Yoshikazu Taru

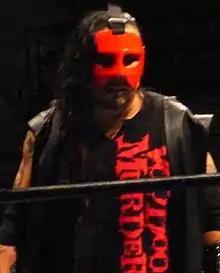
Taru in November 2010

The rivalry with RO&D ended in September 2006, when Taru and Michinoku agreed to a trios match where the loser should disband his stable. However, unbeknown to his opponent, Taru had secretly bought the loyalty of Michinoku's partners D'lo Brown and Bull Buchanan, who betrayed RO&D in midst of the bout to give Voodoo Murders the final win. Taru and his group proceeded to beat down Taka until Keiji Mutoh and Kaz Hayashi made the save. As a consequence, Voodoo Murders left as AJPW's greatest heel faction, and Mutoh and his alliance of babyface wrestlers became their main opponents.